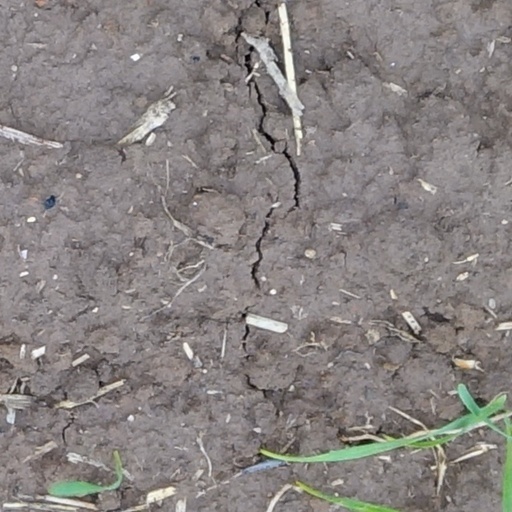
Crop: wheat